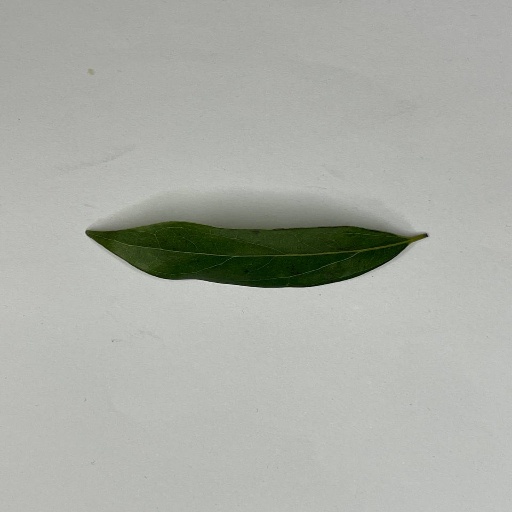
Species: Camphor
Leaf condition: Healthy Leaf